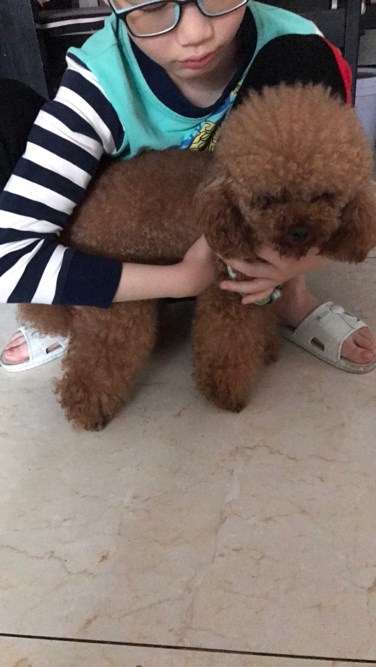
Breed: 7449-n000128-teddy